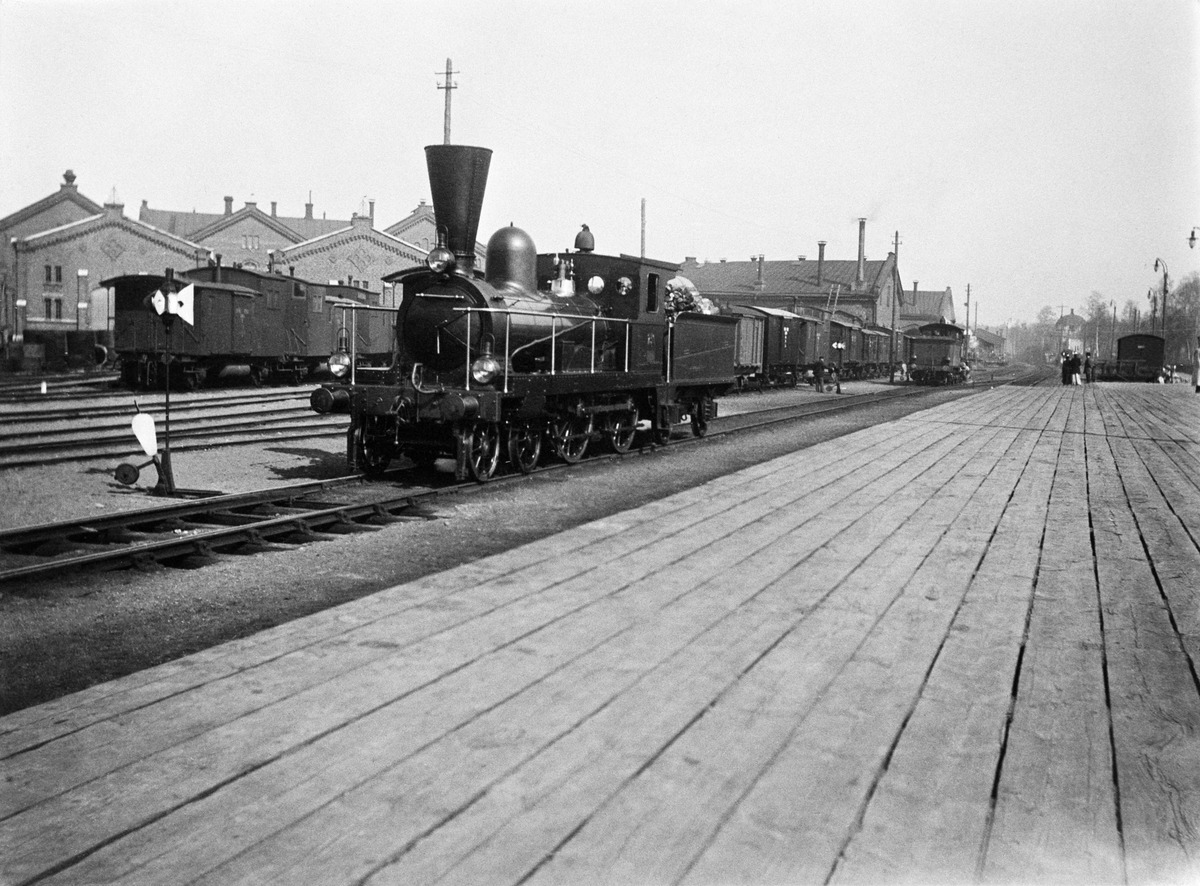
Veturi Helsingin rautatieaseman ratapihalla
sisällön kuvaus: Veturi Helsingin rautatieaseman ratapihalla. Kuvassa on A7-sarjan veturi n:o 231. Tämä on paras säilynyt valokuva kyseisestä mallista. Veturin on valmistanut Sveitsiläinen veturitehdas Schweizerische Lokomotiv- und Mascinenfabrik, Winterthur

vuonna

1898. Veturi on viimeinen Valtionrautateille valmistunut A-sarjan veturi, joilla rautatieliikenne Suomessa aloitettiin 1862.

Veturi oli sijoitettuna Helsingin varikolle 1898-1906 ja Pasilan uudelle varikolle 1907-1909.  Veturi hylättiin tarpeettomana Viipurin varikolta 1932. mustavalkoinen
Ajankohta: kuvausaika 1898
Paikka: Suomi, Uusimaa, Helsinki, Kluuvi Helsinki, Helsingin rautatieasema
Aiheet: Valtionrautatiet, rautatiekalusto junat, veturit, liikenne rautatieliikenne, rautatieasemat, ratapihat